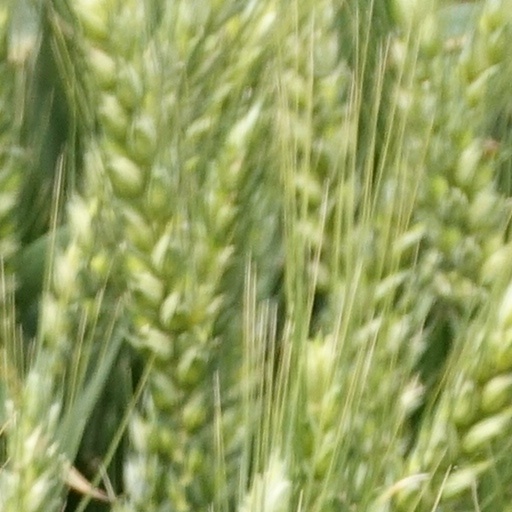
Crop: wheat